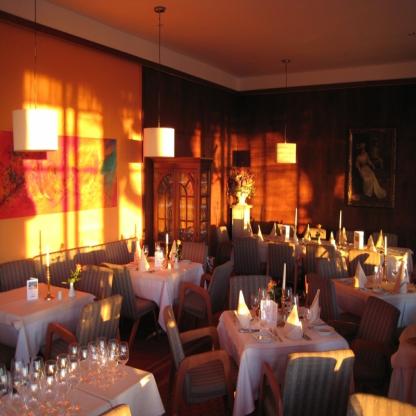
Scene: Indoor